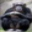
Label: chimpanzee